Robert Leipertz

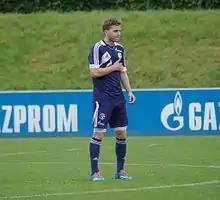
Leipertz training with Schalke 04 II in 2014

Robert Leipertz (born 1 February 1993) is a German footballer who plays as a forward for club 1. FC Magdeburg.